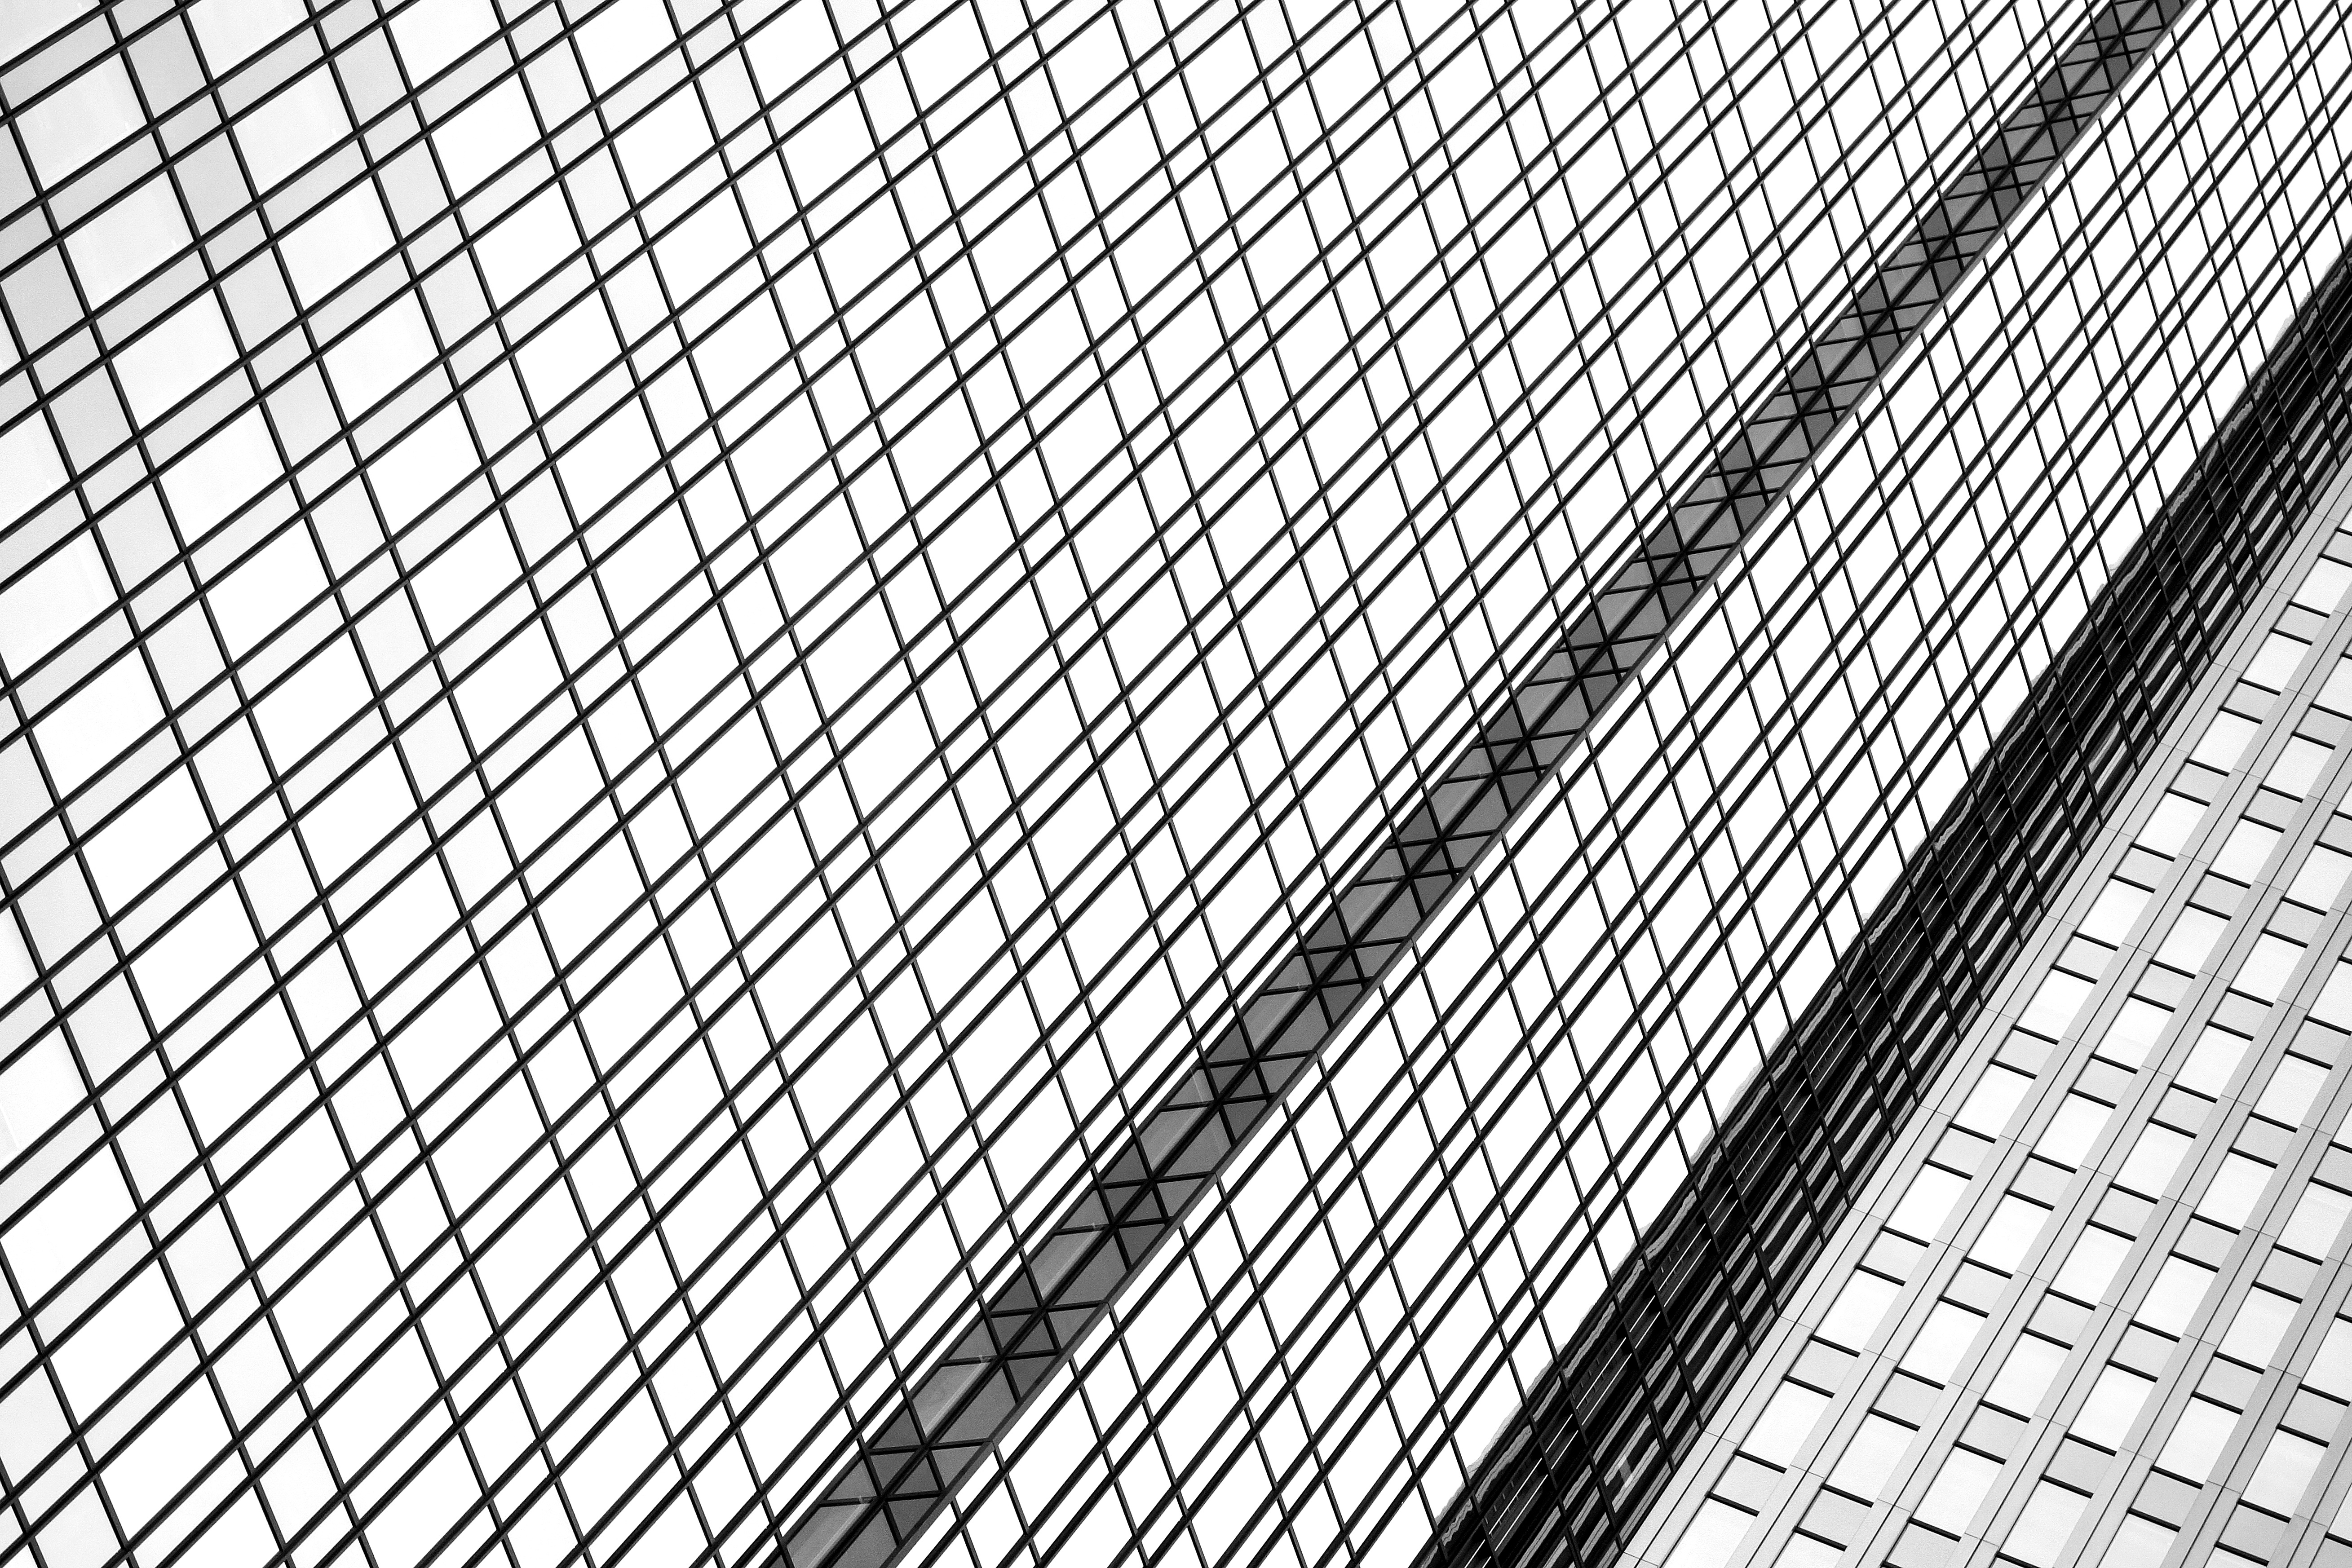
work, black and white, floor, city, skyscraper, pattern, line, corporate, office, monochrome, material, circle, grind, drawing, design, windows, houses, net, mesh, front, shape, corporation, metropolis, flooring, monochrome photography, chain link fencing